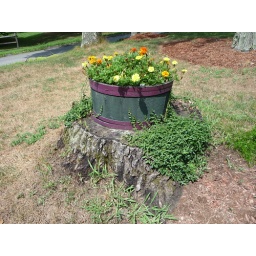
Looking back to our USA visit in July. A tub full of orange and yellow marigolds. Tagetes.